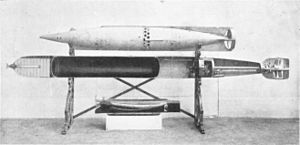
Whitehead torpedo
Tre generationer af torpedoer: Nederst Luppis Küstenbrander, øverst en tidlig model (1868-1870) med finner og i midten en opskåret torpedo fra 1890'erne.
Whitehead torpedoen var den første brugbare selvbevægelige torpedo. Den var udviklet af den britiske ingeniør Robert Whitehead og blev fra 1868 solgt til en række lande, som enten købte Whiteheads torpedoer eller fremstillede dem på licens. Designet blev løbende forbedret gennem årene, men efter Whiteheads død i 1905 ophørte familiens indflydelse på produktionen. Selv om senere torpedoer også har været omtalt som "Whitehead", har dette været en mere generel betegnelse.